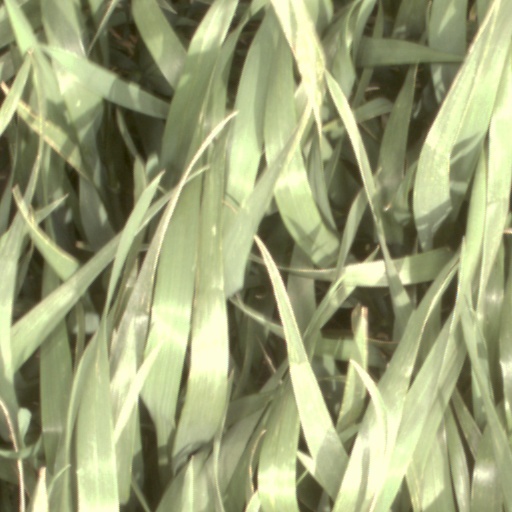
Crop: wheat